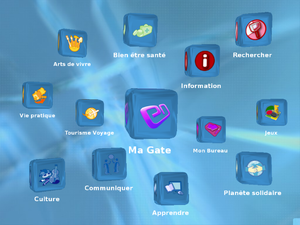
EasyOS est une distribution Linux créée par la société Neuf Cegetel pour son EasyGate qui met l'accent sur la simplicité d'utilisation et la légèreté. Ce système d'exploitation est entièrement basé sur des logiciels libres, les logiciels développés par Neuf Cegetel étant placés sous licence GNU GPL.